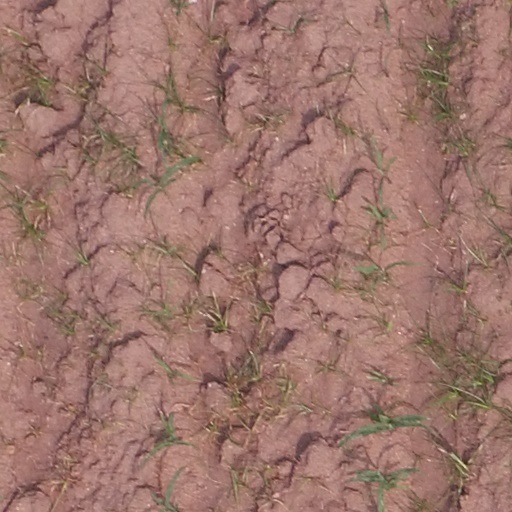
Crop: maize; corn